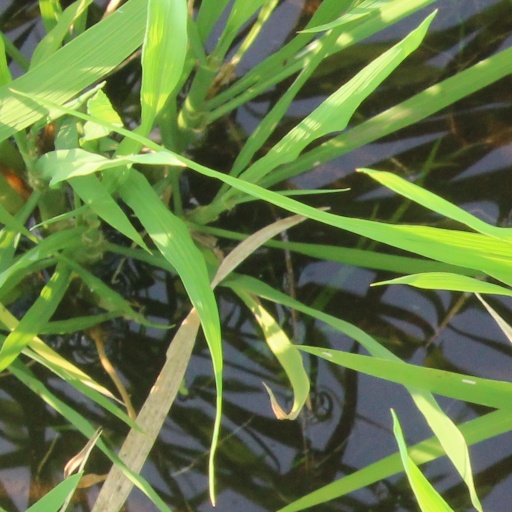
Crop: rice